Tsaghkunk, Gegharkunik

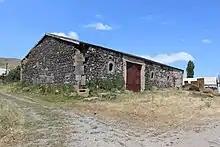
St. Harutyun Church

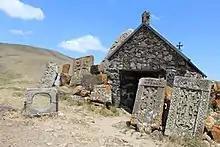
St. Sargis Chapel

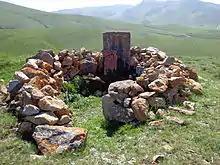
St. Hovhannes Chapel

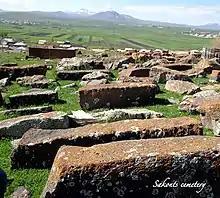
Sakonts Cemetery

Tsaghkunk is an ancient historical place; one of the 40 oldest parts of Varazhnunik - Tsaghkuneats (Tsaghkunik) - Tsakhadzor (Darachichak - Zenjerlu) region. Before 520 BC it had 45 households and was considered the administrative center of the Varazhnunik region.